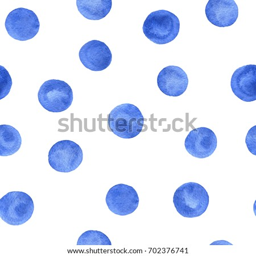
hand painted watercolor blue circles seamless pattern on the white background .